Monotheism

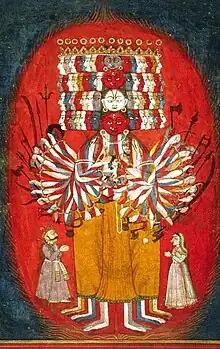
Krishna displaying his "Vishvarupa" (universal form) to Arjuna on the battlefield of Kurukshetra

As an old religion, Hinduism inherits religious concepts spanning monotheism, polytheism, panentheism, pantheism, monism, and atheism among others; and its concept of God is complex and depends upon each individual and the tradition and philosophy followed.